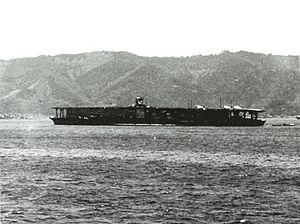
L’Akagi était un porte-avions en service dans la marine impériale japonaise pendant la Seconde Guerre mondiale.